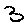
Label: 3